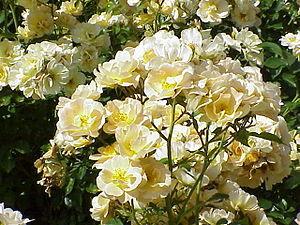
Les rosiers, ou églantiers, forment un genre de plantes, le genre Rosa de la famille des Rosaceae, originaires des régions tempérées et subtropicales de l'hémisphère nord. Ce sont des arbustes et arbrisseaux sarmenteux et épineux. Suivant les avis souvent divers des botanistes, le genre Rosa comprend de 100 à 200 espèces qui s'hybrident facilement entre elles.